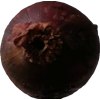
Label: red_onion